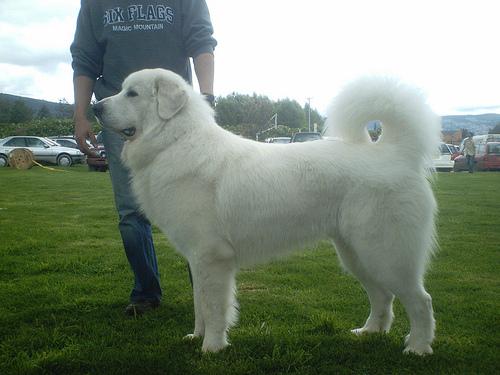
Breed: great pyrenees